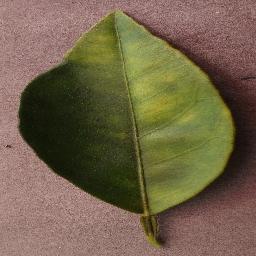
Label: Orange___Haunglongbing_(Citrus_greening)